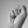
ASL letter: S